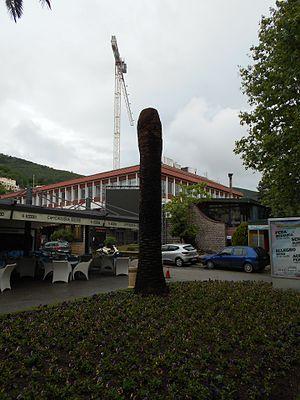
Le charançon rouge des palmiers est une espèce d'insectes coléoptères appartenant à la famille des Dryophthoridae, à la sous-famille des Rhynchophorinae, tribu des Rhynchophorini, et du genre Rhynchophorus.